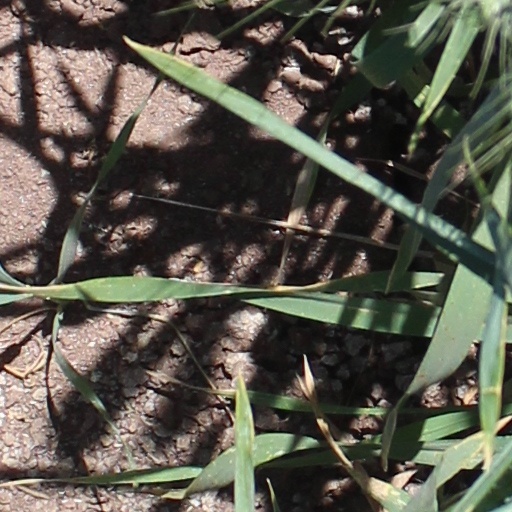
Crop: wheat